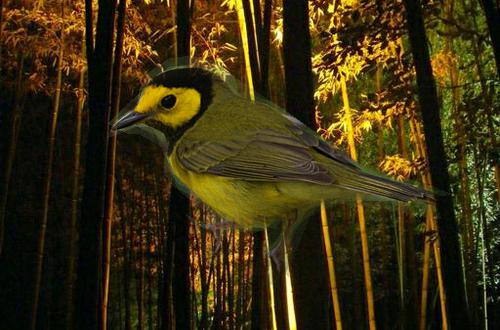
Bird species: Hooded_Warbler
Bird type: landbird
Background: land